Mangshi

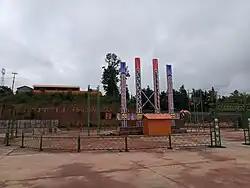
A Manau place in Nongqiu Village, Zhefang.

Mangshi has an area of . There are two main plains in Mangshi named Mangshi Ba and Zhefang Ba. The city of Mangshi is situated at the east of Mangshi Ba. Mountains are the primary landforms of Mangshi, making up approximately 84.48% of the territory. Mount Qingkou is the city's highest point, with an altitude of 2,889.1 meters. Manxin River's estuary (at Salween River) is the lowest point, with an altitude of 528 metres in Zhongshan Township. The mountains are branches of western Gaoligong Mountains.